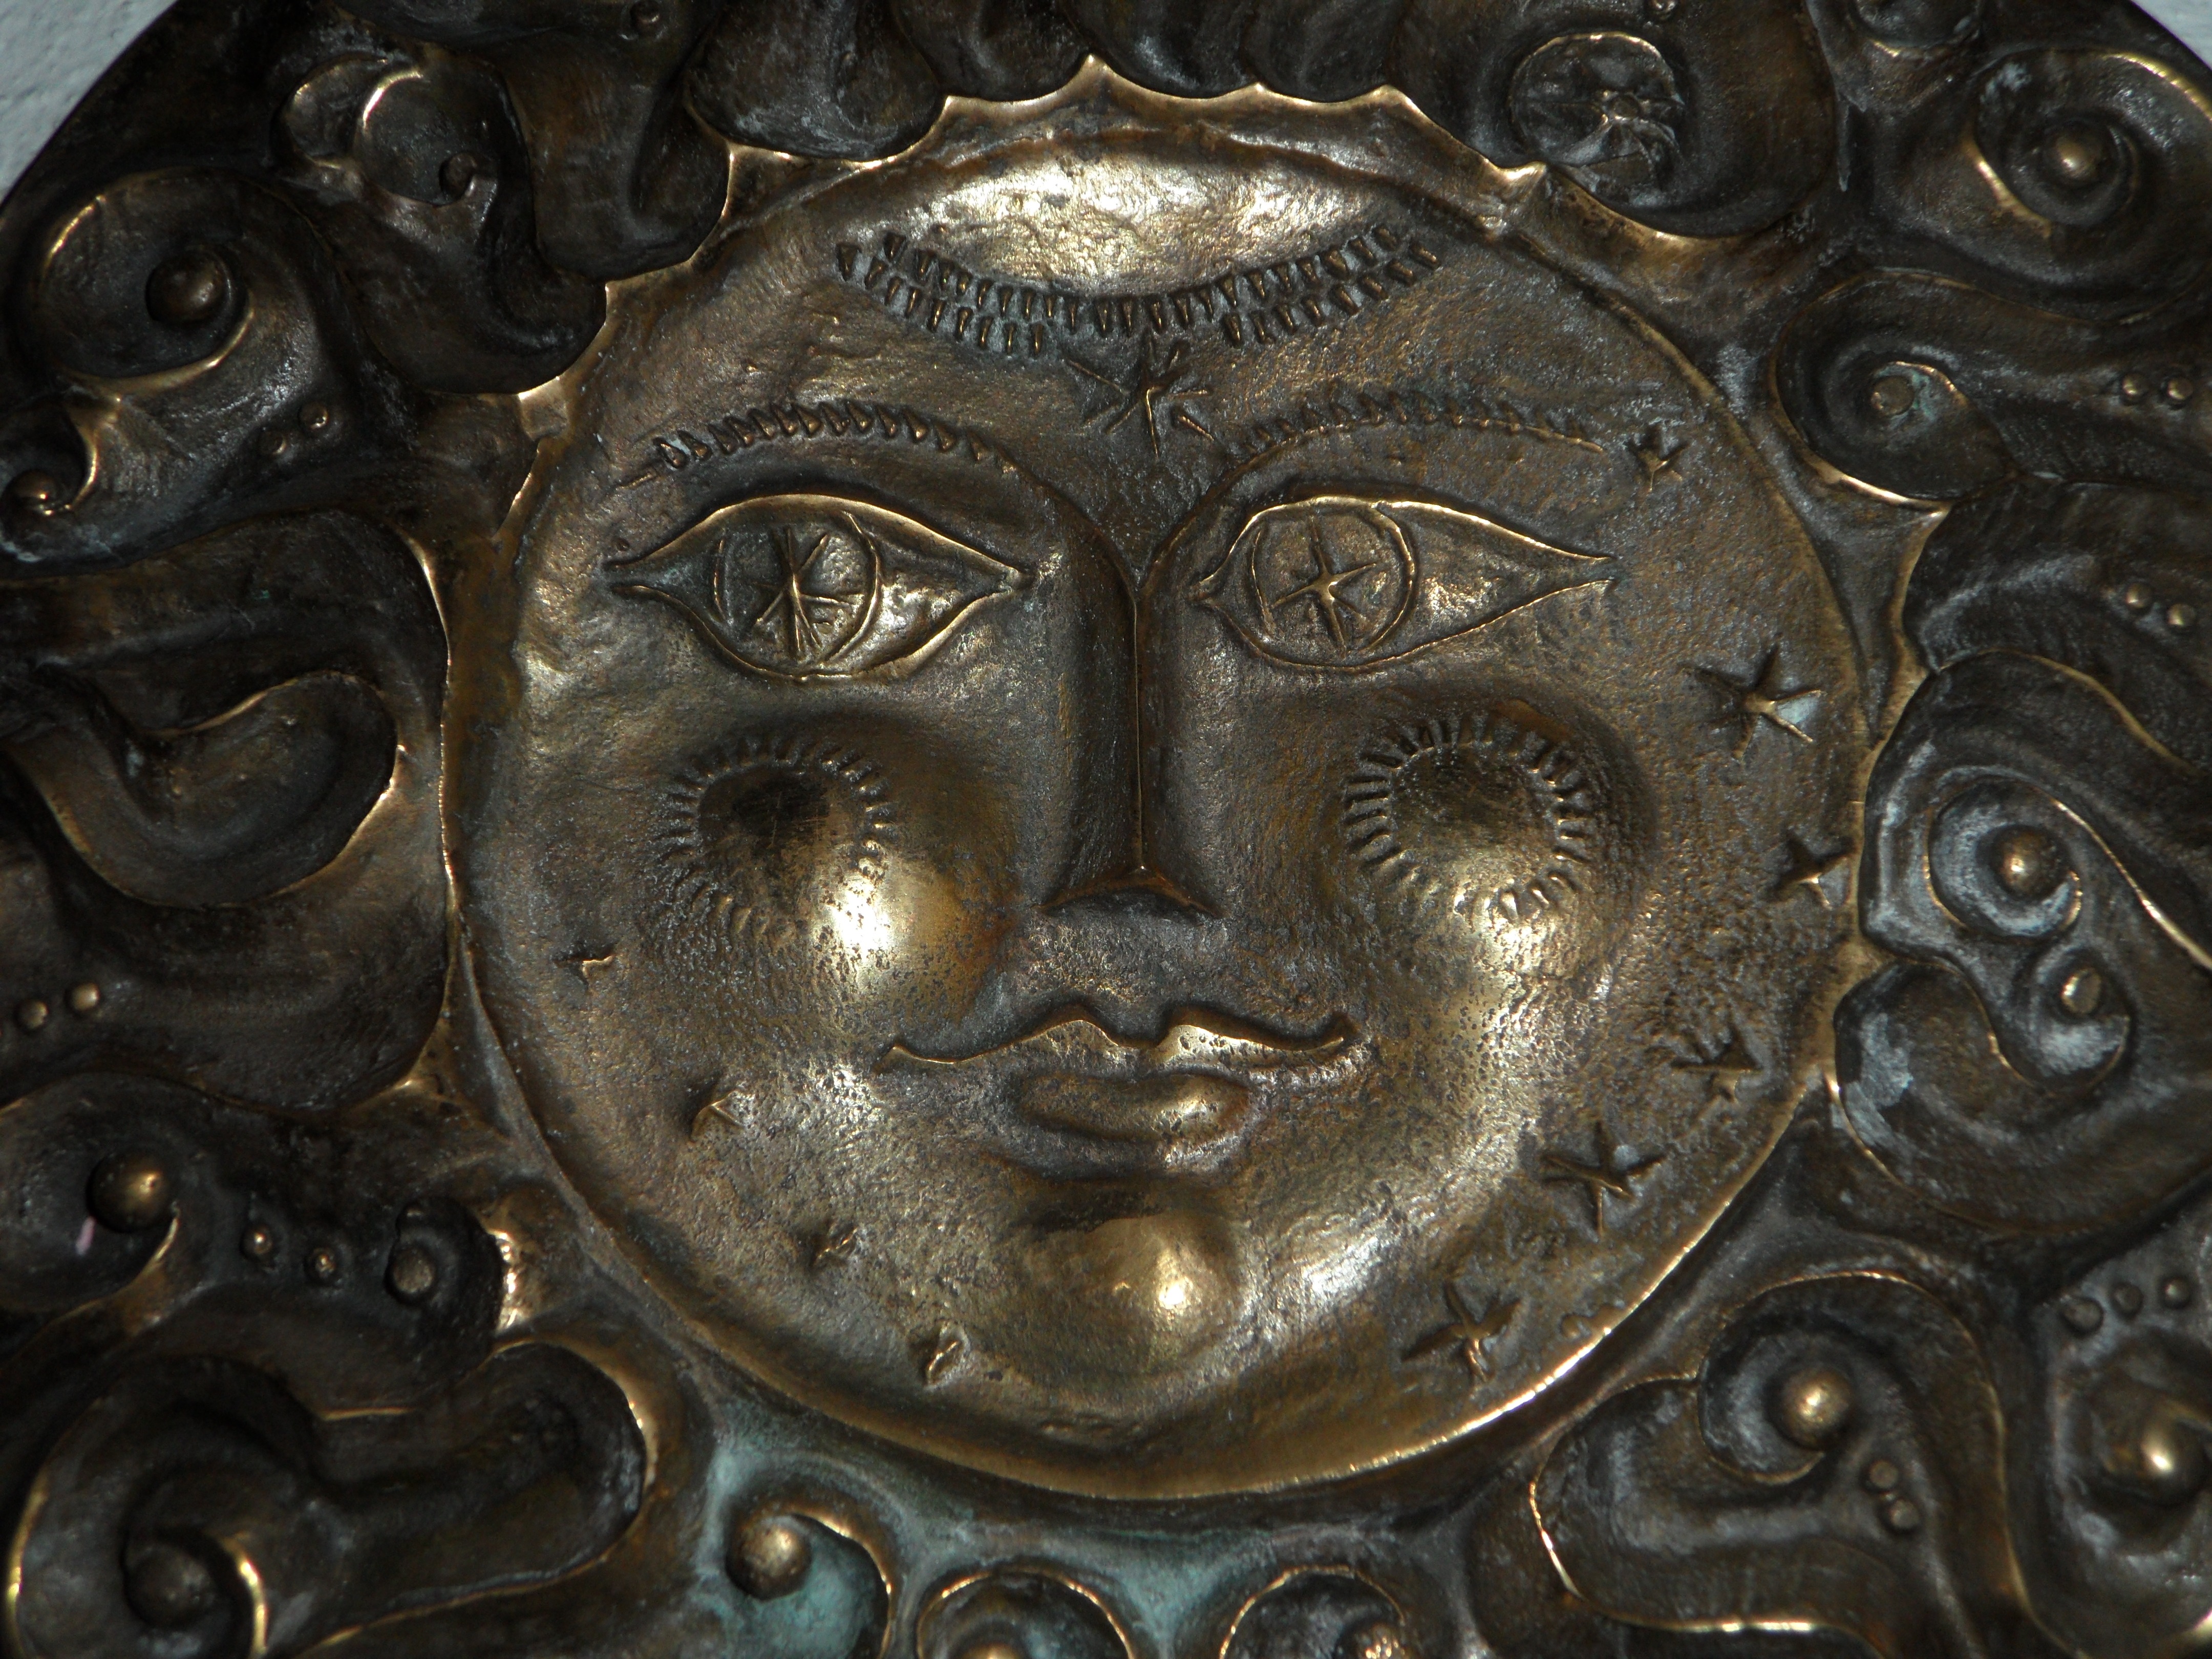
sun, monument, statue, metal, clothing, smile, face, sculpture, art, temple, bronze, carving, relief, costume, shiny, friendly, metallic, archaeological site, stone carving, ancient history, maya civilization